Richard Roberts (evangelist)

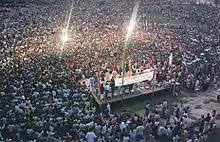
Richard Roberts in Kinshasa, 1987

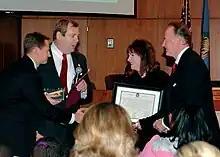
Richard Roberts accepts keys to the City in Tulsa, OK

In October 2007, three former professors filed a lawsuit against Oral Roberts University and named the entire ORU Board of Regents, Oral Roberts Evangelistic Association, Roberts, his wife and several university administrators as co-defendants. As a part of the suit, additional allegations were made including: university resources were illegally used by Roberts to help a mayoral candidate's election campaign; Roberts misappropriated university funds for a daughter's trip to the Bahamas; was maintaining a stable of horses at university expense for the exclusive use of his children; used university staff to do his daughters' homework; remodeled his university-owned residence 11 times in 14 years; allowed the university to be billed for damage inflicted by his children to a university-owned golf cart; and personally acquired a Mercedes and a Lexus through ministry donations. Roberts responded by saying, "This lawsuit ...is about intimidation, blackmail and extortion."